Kamigamo Shrine

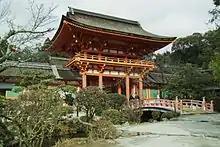

is an important Shinto sanctuary on the banks of the Kamo River in north Kyoto, first founded in 678. Its formal name is the .